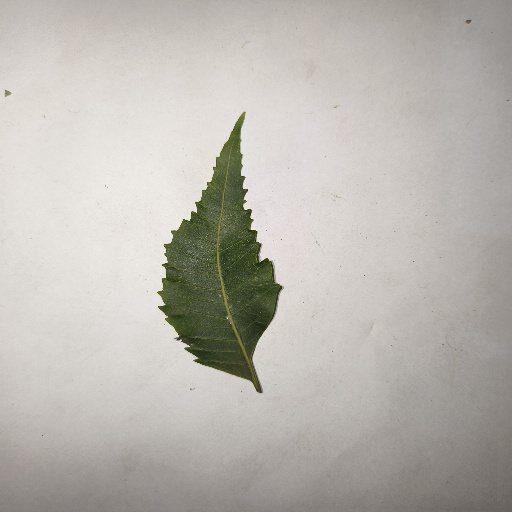
Species: Neem
Leaf condition: Healthy Leaf